Akudama Drive

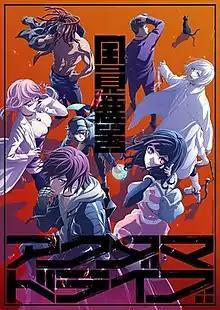
Key visual

is a 2020 Japanese cyberpunk anime television series conceptualized by Kazutaka Kodaka and produced by Pierrot and Too Kyo Games. It was written by Norimitsu Kaihō and directed by Tomohisa Taguchi. Set in a dystopian future in Kansai, the story follows a young woman who accidentally finds herself in a situation where she is forced to keep up the appearance of a Swindler to ensure she does not get killed by a group of Akudama, criminals who are pursued by the government. The series aired from October to December 2020. A total of six DVD and Blu-ray box sets collected the twelve-episode series in Japan.